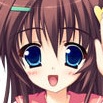
Portrait style: Anime Portrait